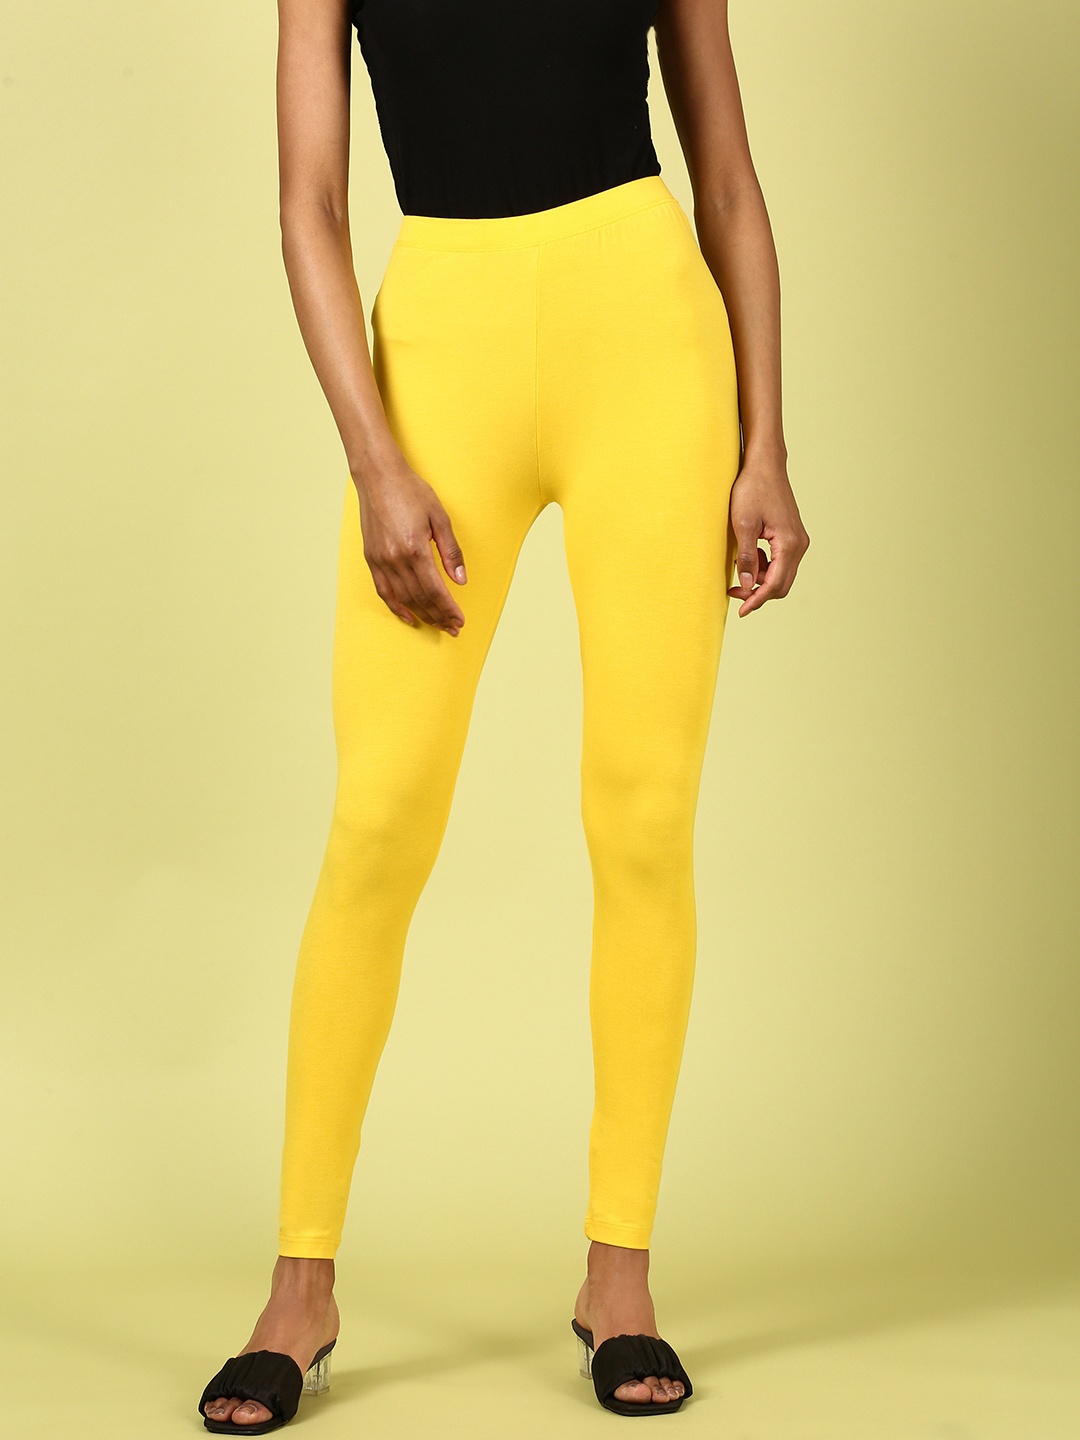
Ankle Length Leggings Viscose-Golden Yellow
Product Details Stylish Ankle-Length Leggings for Everyday Comfort. Upgrade your wardrobe and experience the perfect blend of fashion. Specifications Fabric Composition : 95% Viscose 5% Elastane. Comfort & Fit : Elasticized waistband that ensures a secure and comfortable fit Length : Ankle Length Net Quantity : 1 No. Occasion : Casual & Ethnic Sustainable : Regular Easy Care : Machine Wash Return Policy Easy 7 Days returns, replacement & exchange.
Brand: Women
Category: Apparel & Accessories > Clothing > Sleepwear & Loungewear > Loungewear > Loungewear Bottoms > Leggings